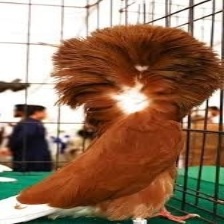
Species: JACOBIN PIGEON
Scientific name: COLUMBA LIVIA